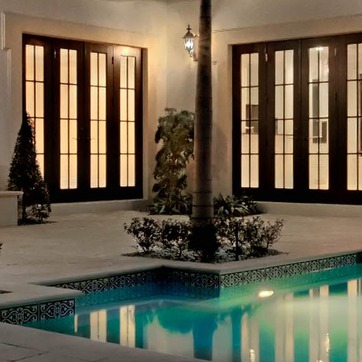
Material: foliage